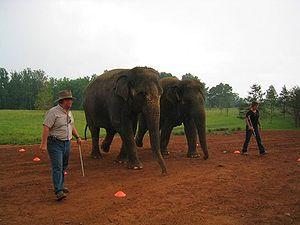
Evan tout-puissant ou Evan le Tout-Puissant au Québec est un film de Tom Shadyac sorti en 2007.